Odd radio circle

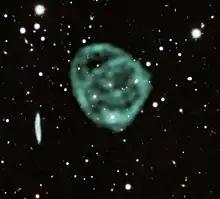
Image of Odd radio circle ORC J2103-6200 by the MeerKAT telescope superimposed on an optical image from the Dark Energy Survey (2022)

In astronomy, an odd radio circle (ORC) is a very large (over 50 times the diameter of our Milky Way ~ 3 million light years) unexplained astronomical object that, at radio wavelengths, is highly circular and brighter along its edges. As of 27 April 2021, there have been five such objects (and possibly six more) observed. The observed ORCs are bright at radio wavelengths, but are not visible at visible, infrared or X-ray wavelengths. This is due to the physical process producing this radiation, which is thought to be synchrotron radiation. Three of the ORCs contain optical galaxies in their centers, suggesting that the galaxies might have formed these objects.